Japanese traditional dance

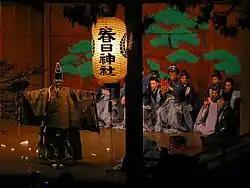
Noh is a stylized dance drama that originated in the 14th century. Performers wear various masks and play the roles of kami, "onryō" (vengeful spirits), and historical and legendary figures.

The origin of Noh can be traced back to as far as the fourteenth century. Noh is a dance that is done to music that is made by flutes and small hand drums called . At various points the performers dance to vocal and percussion music; these points are called or . Noh dances are put together by a series of forms. Forms are patterns of body movements that are done elegantly and with beauty.